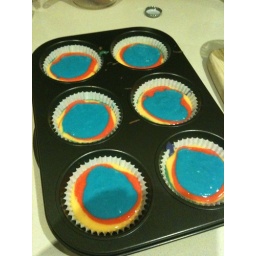
Rainbow cup cakes in the making